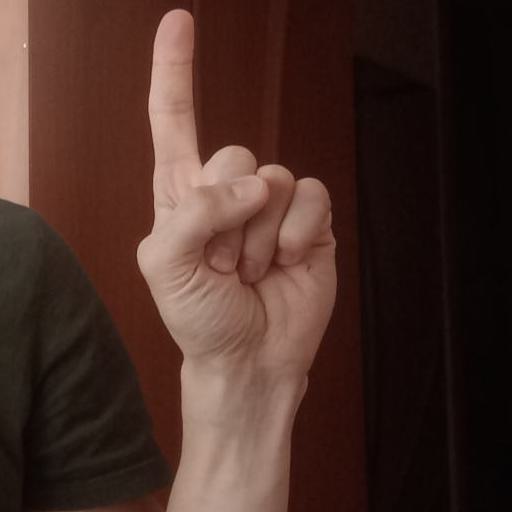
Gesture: one